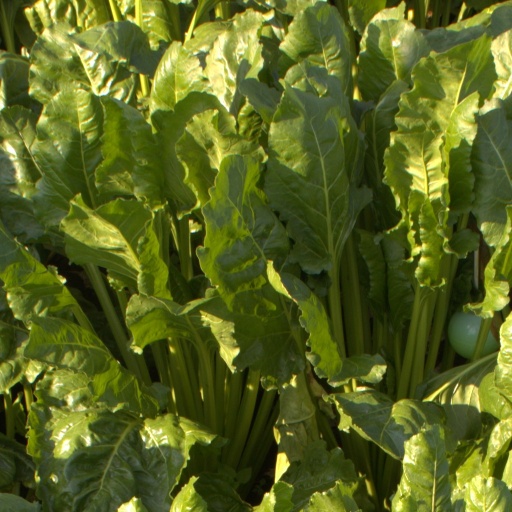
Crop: sugar beet